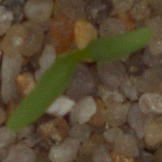
Label: sugar_beet